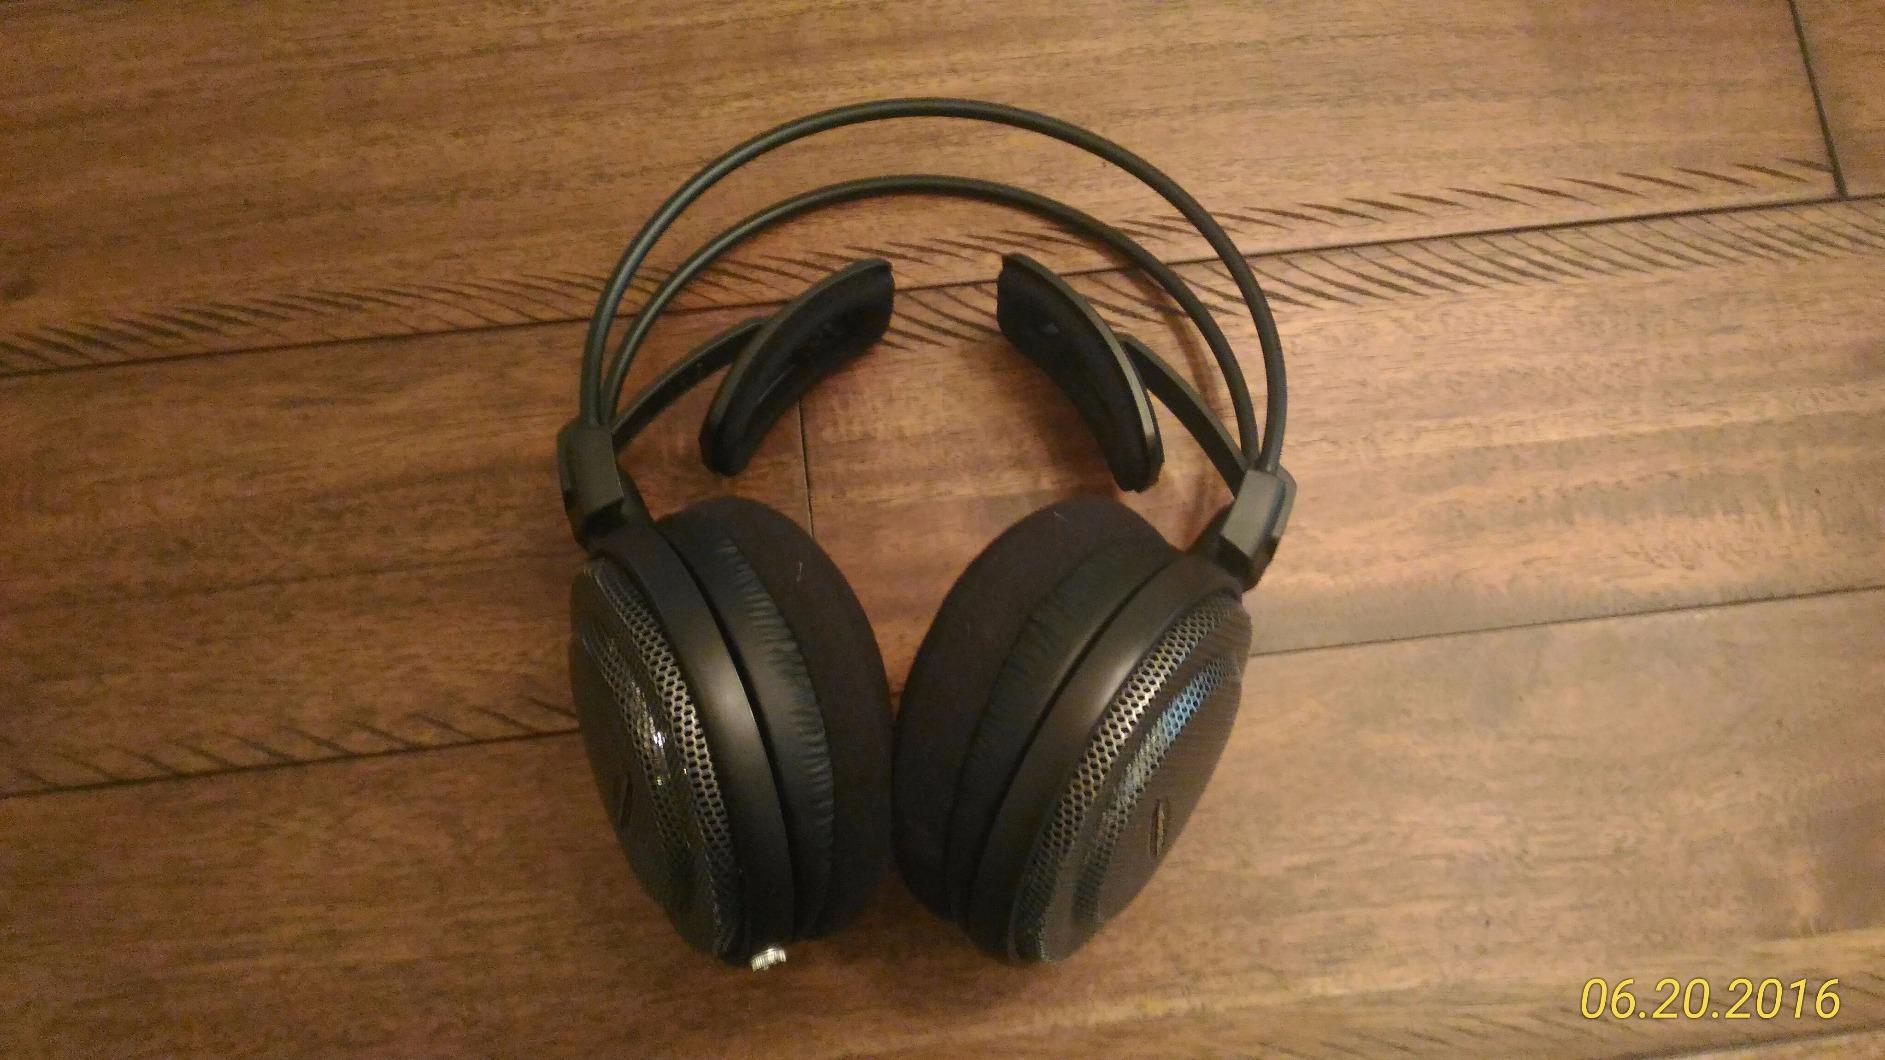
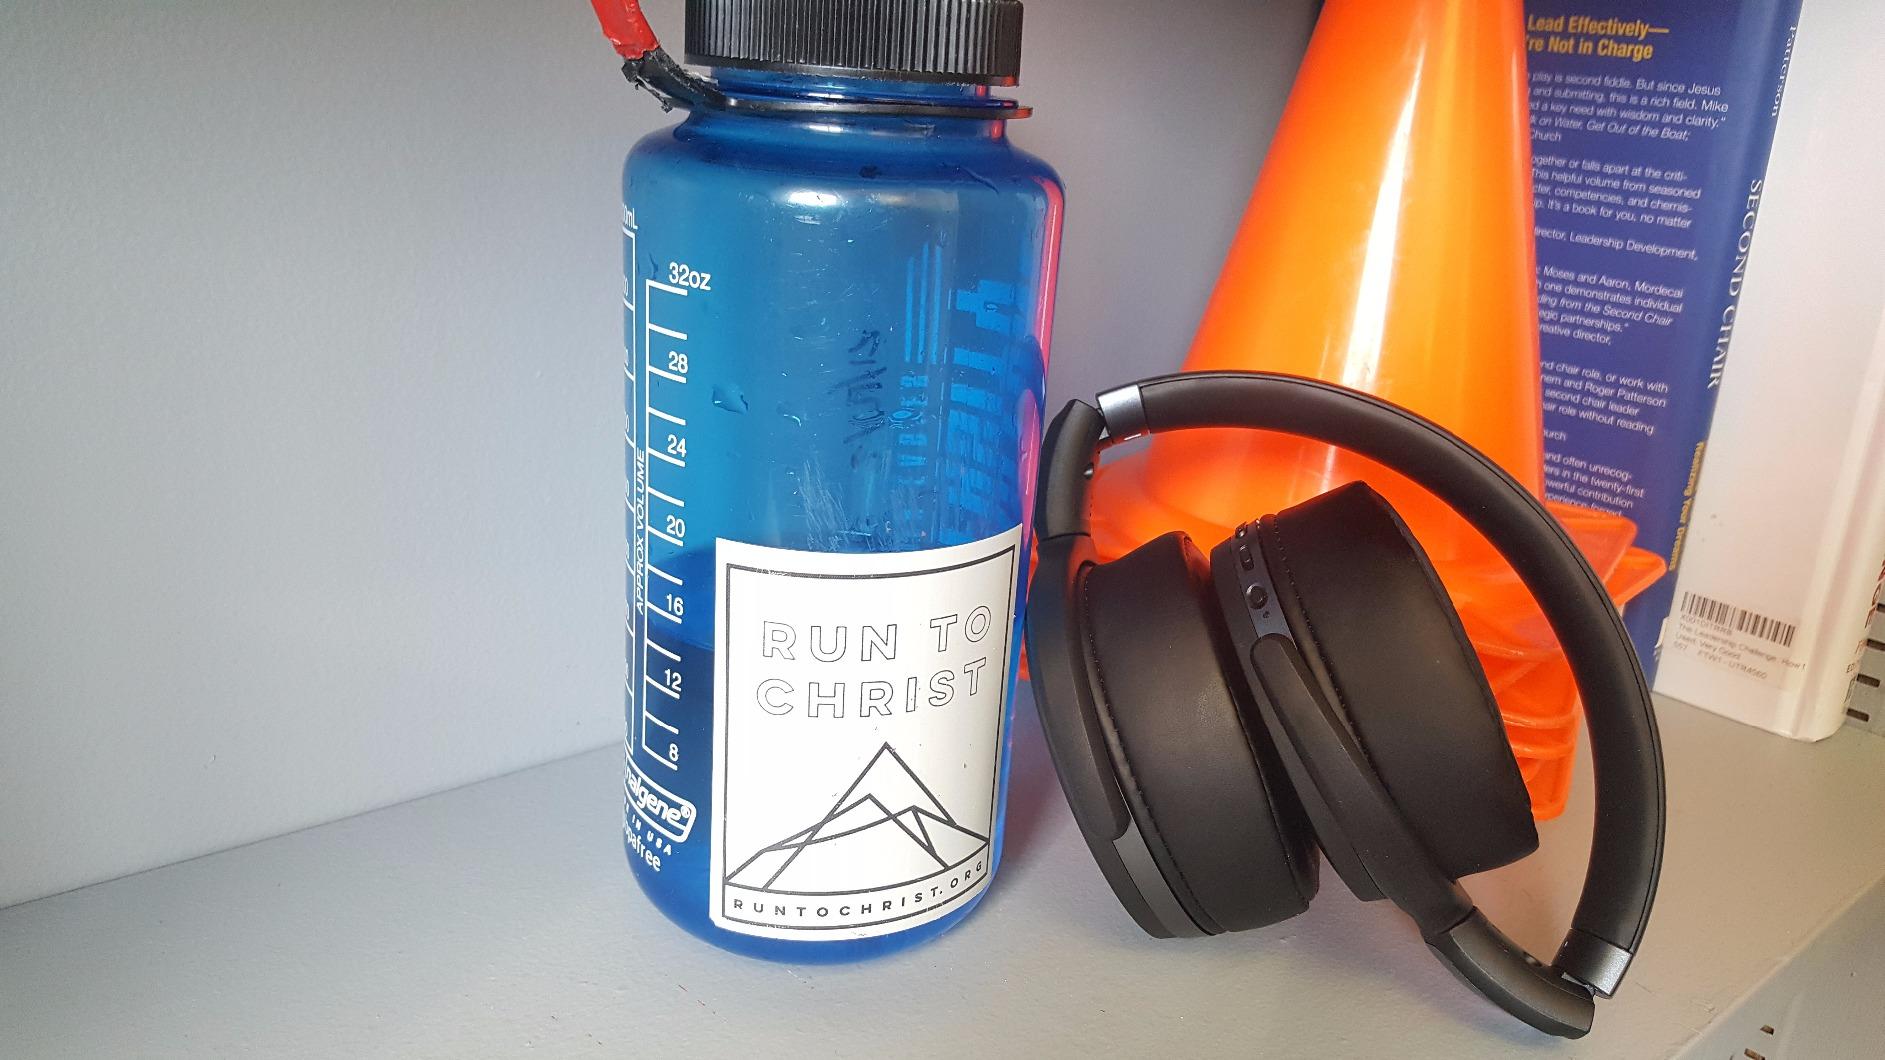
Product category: headphones
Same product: no